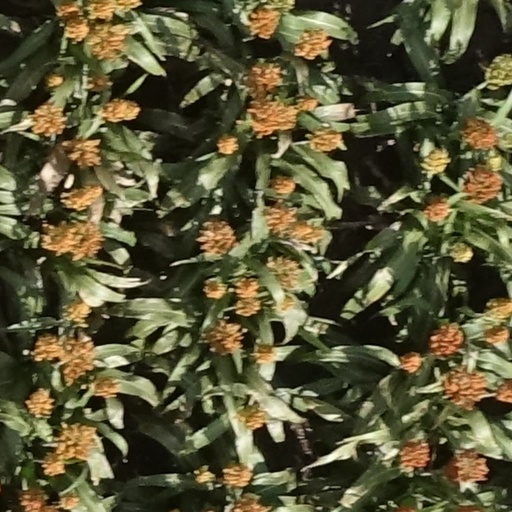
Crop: sorghum